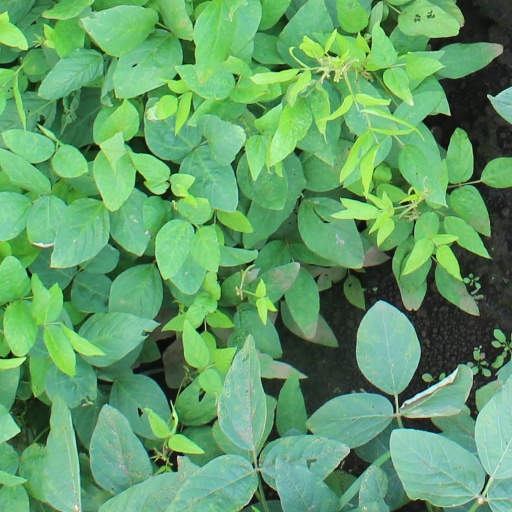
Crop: soybean